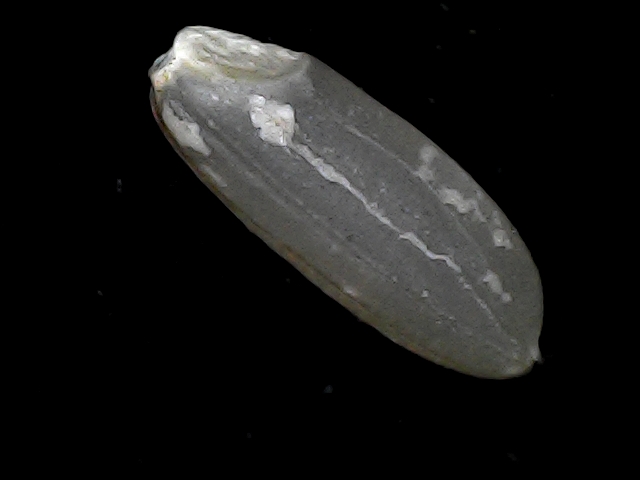
Rice variety: BD93